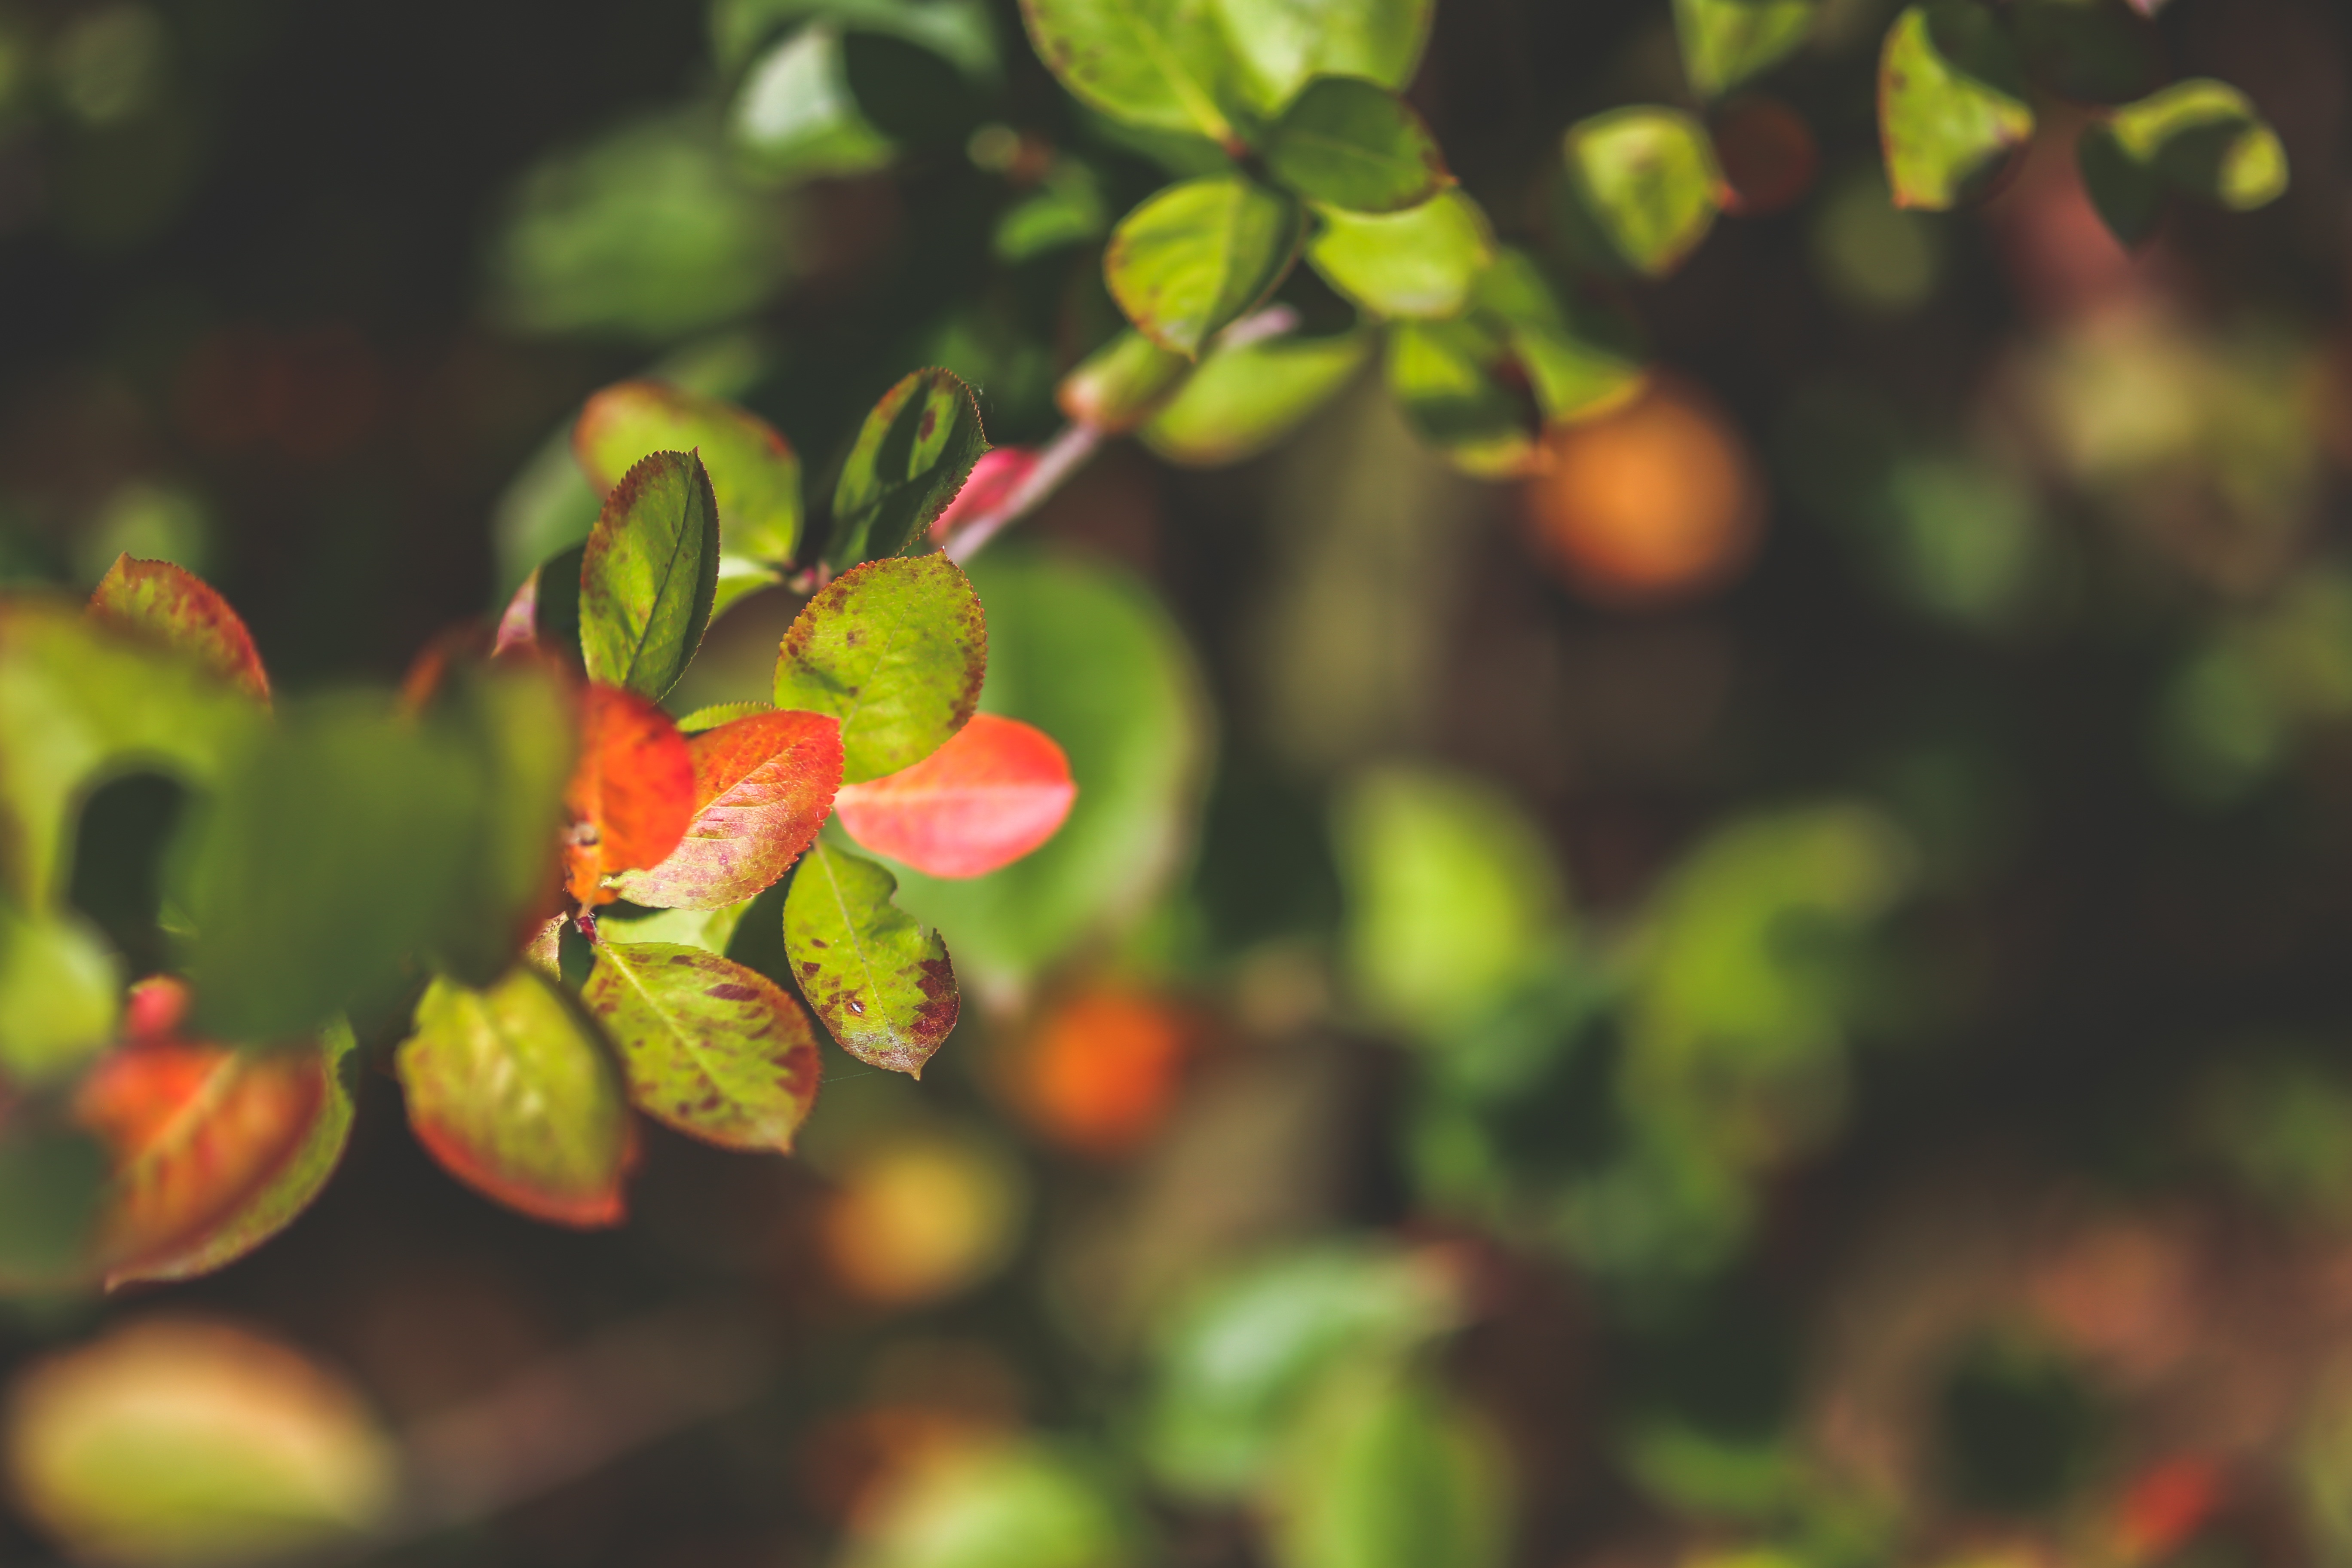
tree, nature, branch, blossom, plant, fruit, berry, sunlight, leaf, flower, food, green, produce, autumn, botany, flora, season, close up, leaves, shrub, little, macro photography, flowering plant, woody plant, land plant